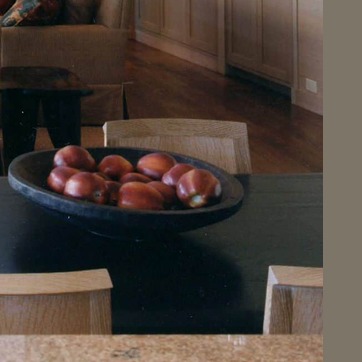
Material: food